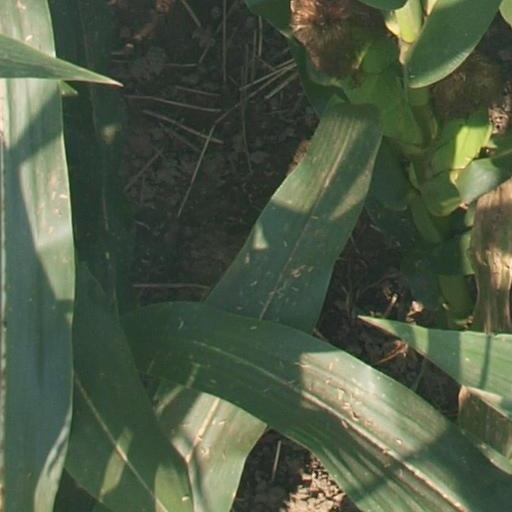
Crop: maize; corn